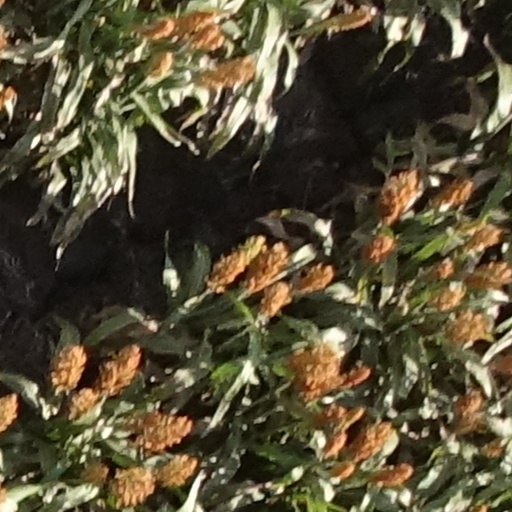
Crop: sorghum